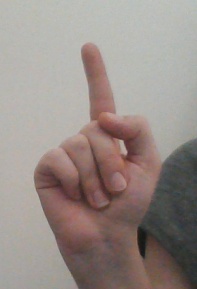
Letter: bb